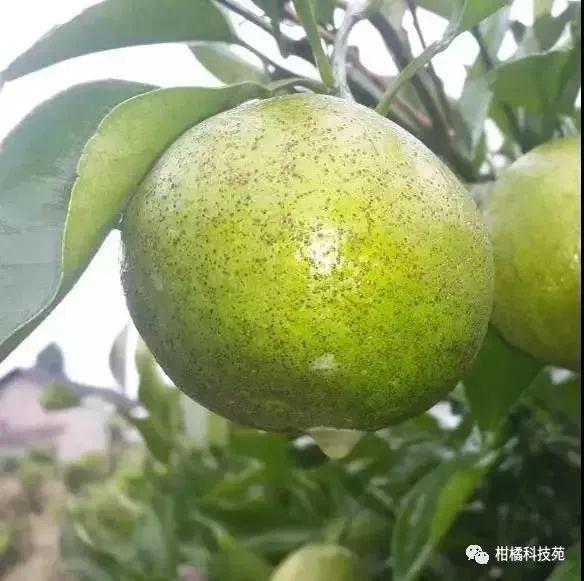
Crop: unknown
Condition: citrus_canker